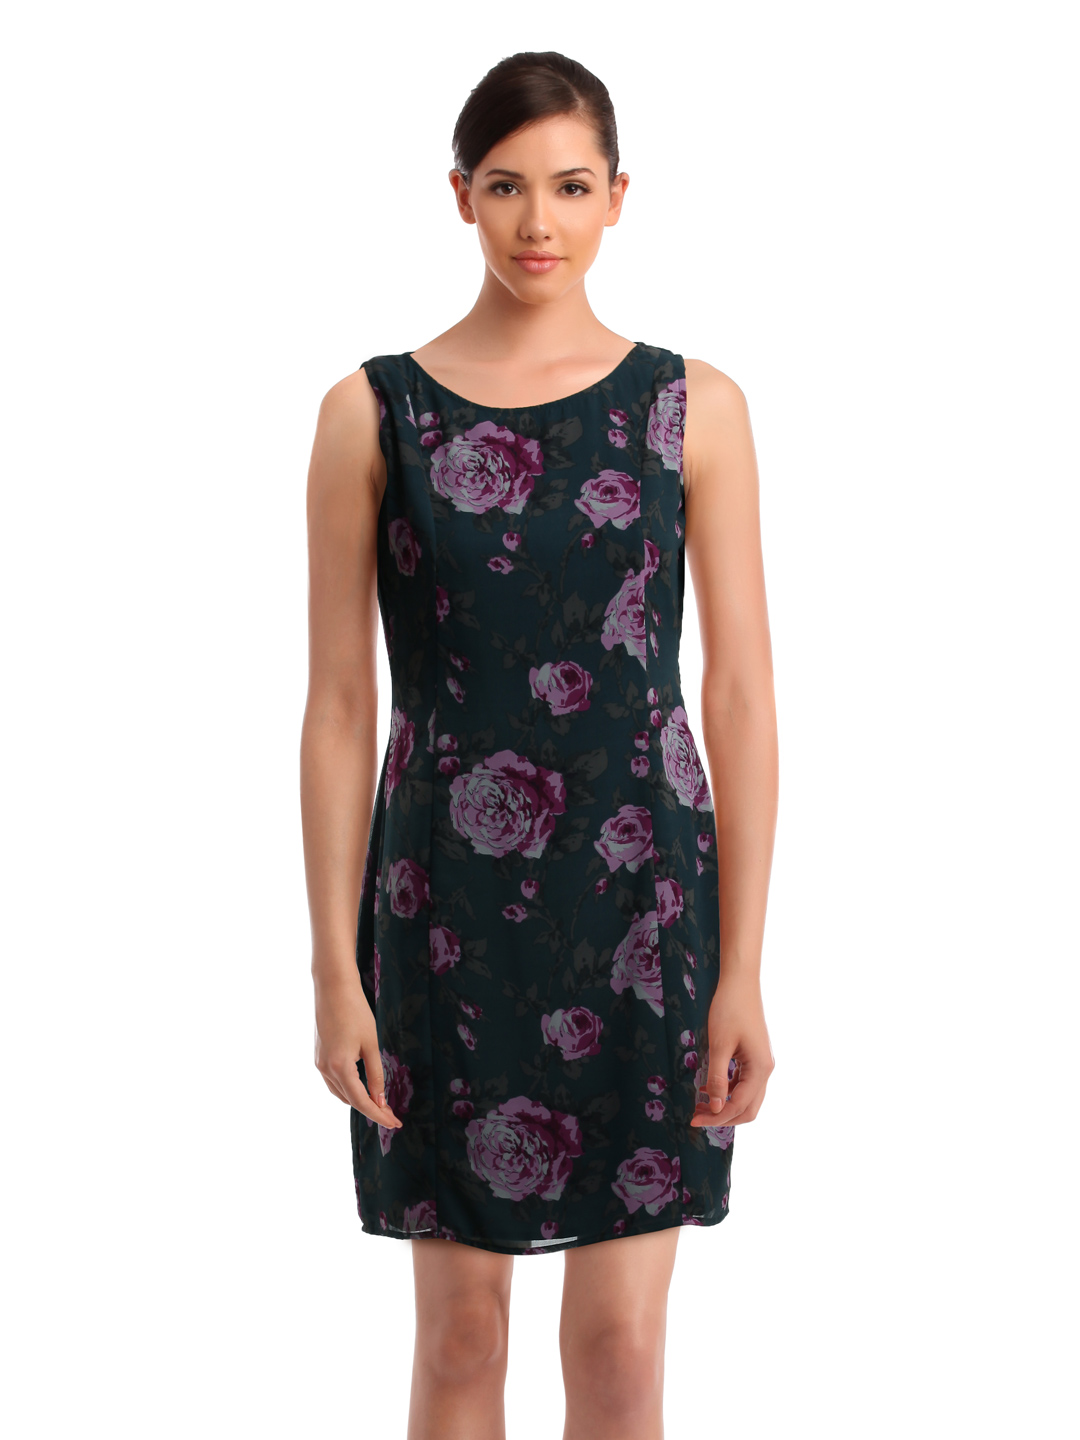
Femella Women Grey Dress
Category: Apparel / Dress / Dresses
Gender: Women
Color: Grey
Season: Summer 2012
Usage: Casual